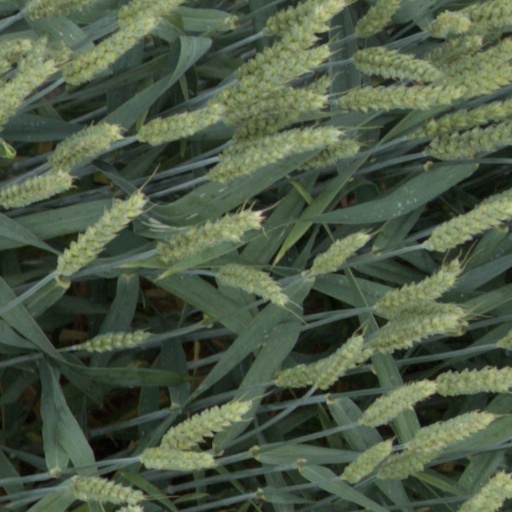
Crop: wheat